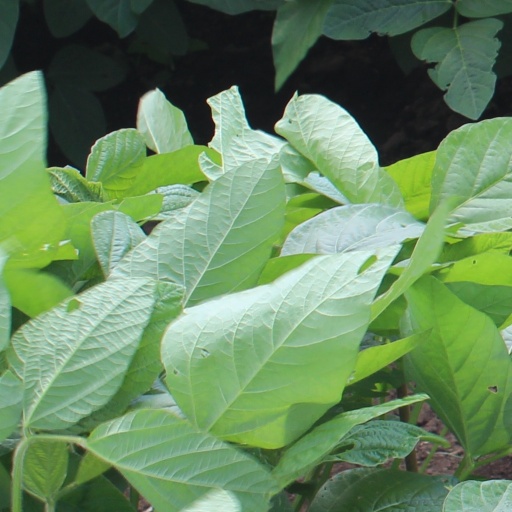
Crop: soybean